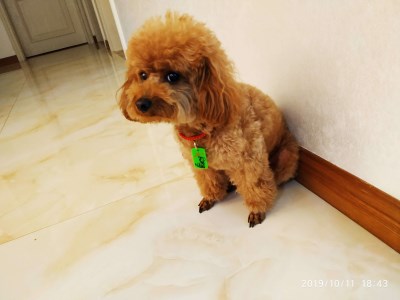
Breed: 7449-n000128-teddy